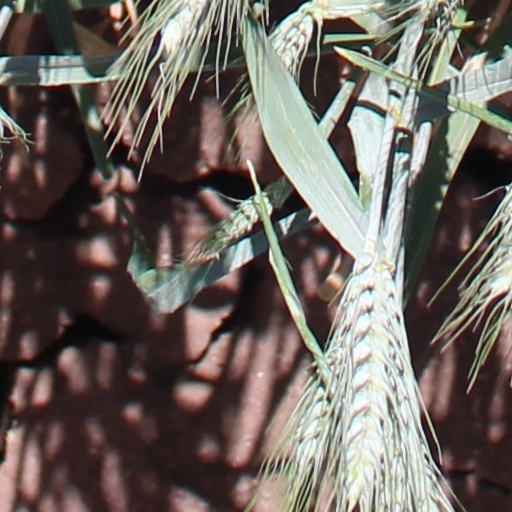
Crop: wheat